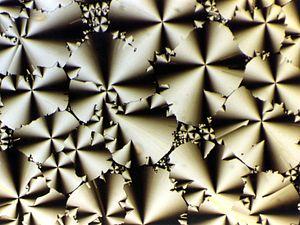
Un cristal liquide est un état de la matière qui combine des propriétés d'un liquide ordinaire et celles d'un solide cristallisé. On exprime son état par le terme de « mésophase » ou « état mésomorphe». La nature de la mésophase diffère suivant la nature et la structure du mésogène, molécule à l'origine de la mésophase, ainsi que des conditions de température, de pression et de concentration.